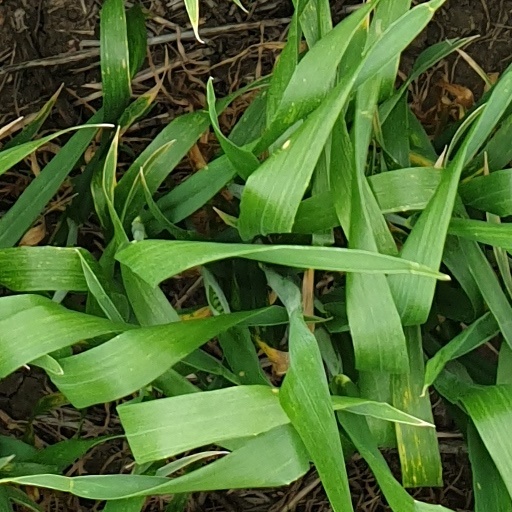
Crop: wheat